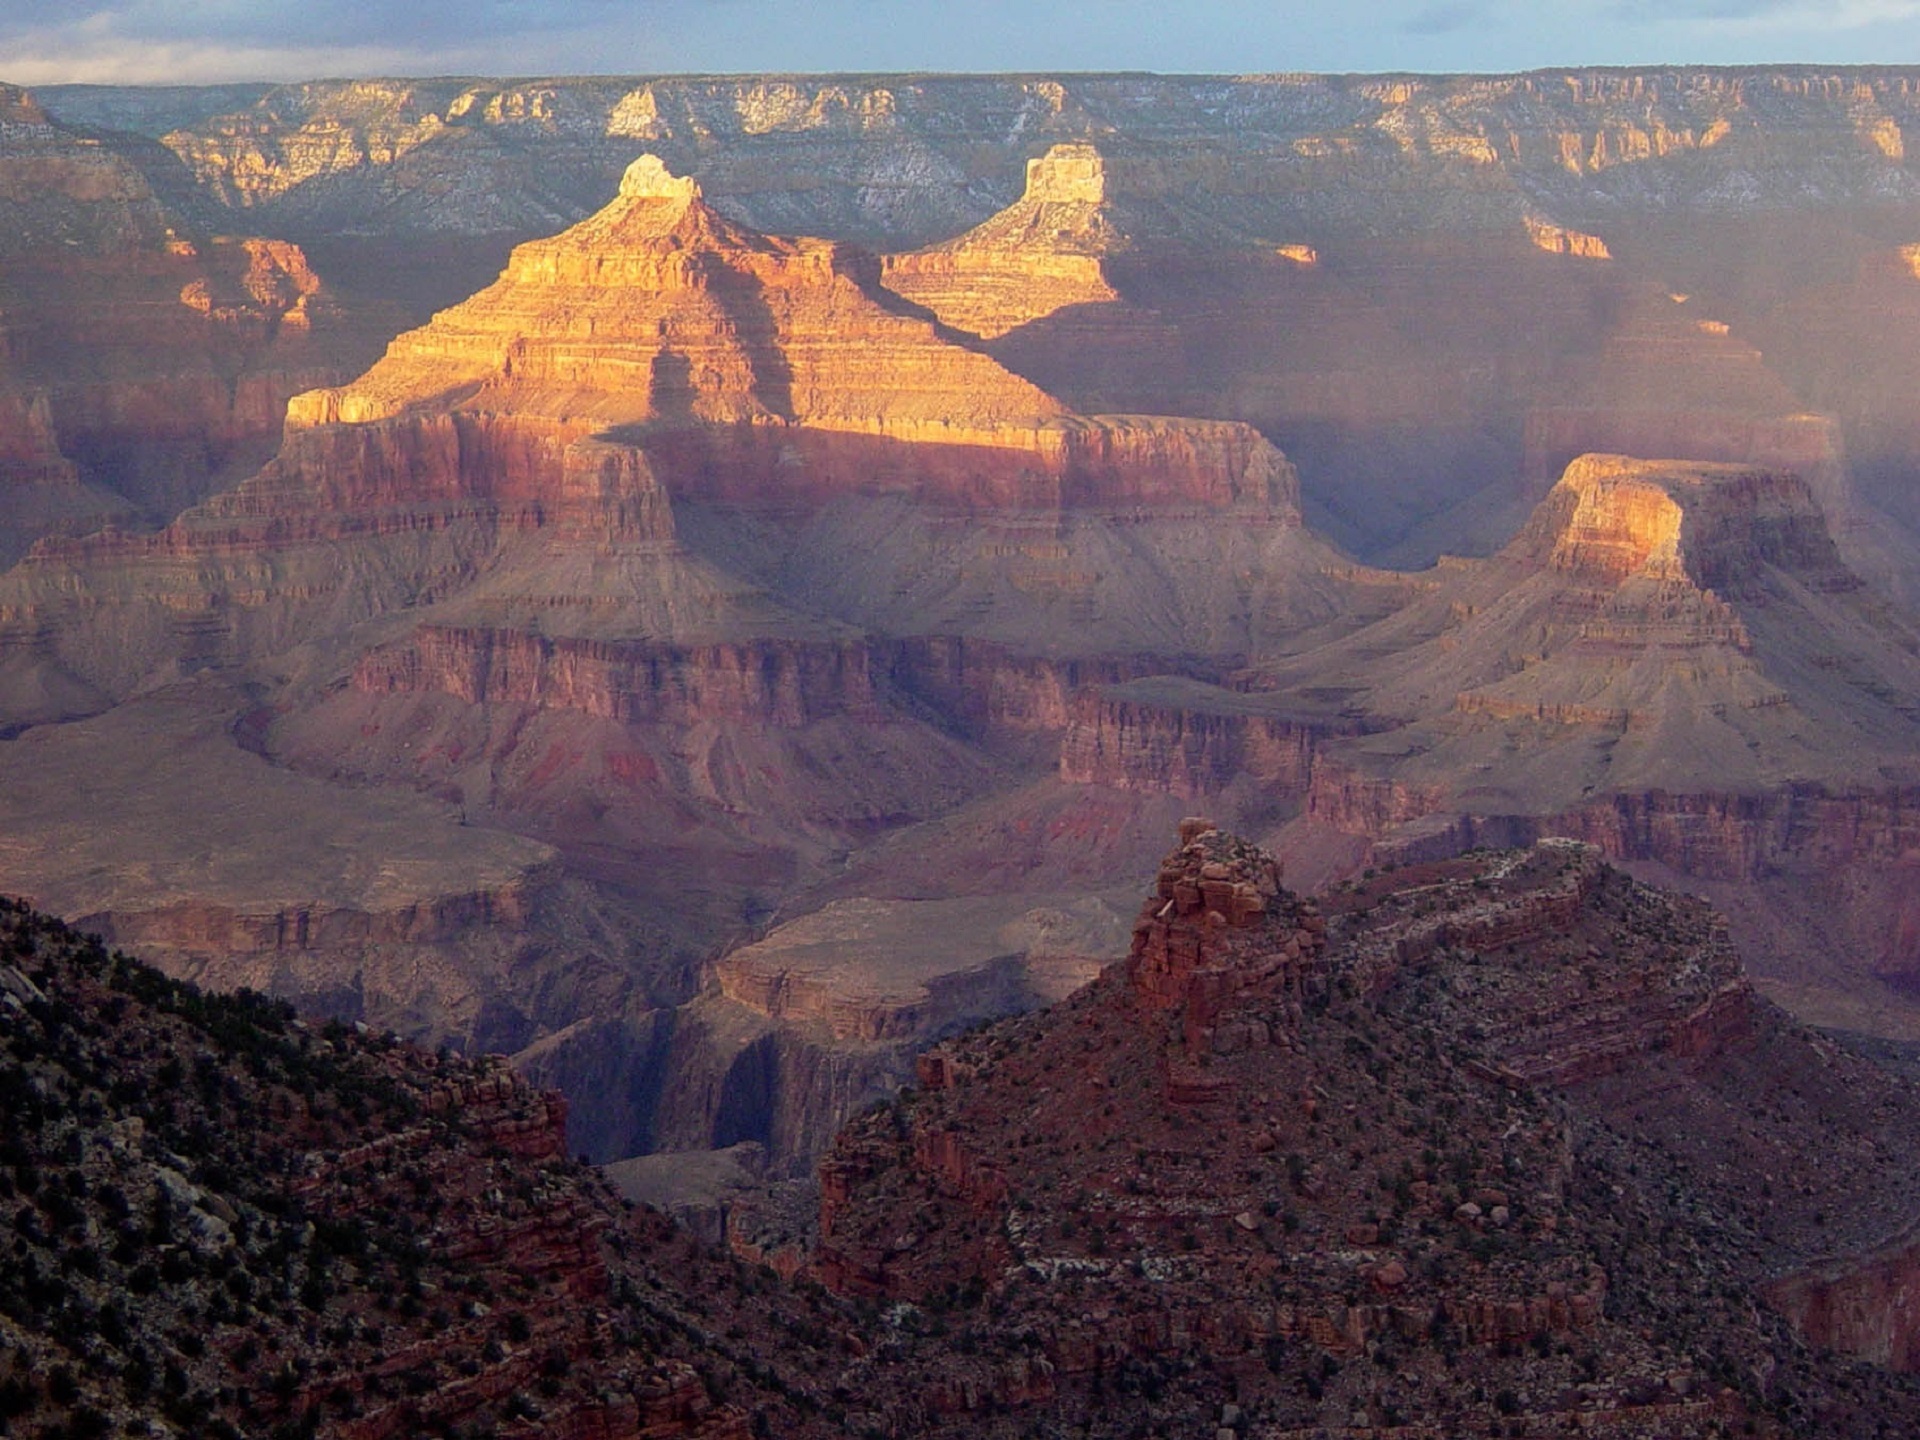
landscape, rock, mountain, sunset, river, valley, stone, formation, dusk, twilight, scenic, natural, usa, canyon, grand canyon, erosion, arizona, outdoors, geology, badlands, plateau, wadi, landform, geographical feature